Thomas Wentworth, 1st Earl of Strafford

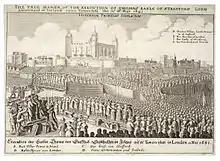
An engraving by Wenceslas Hollar depicting from a distance the execution of Strafford, with significant persons labelled

By late 1640, there was no option but to call a new Parliament. The Long Parliament assembled on 3 November 1640, and Charles immediately summoned Strafford to London, promising that he "should not suffer in his person, honour or fortune". One of Parliament's first actions was to impeach Strafford for "high misdemeanours" regarding his conduct in Ireland. He arrived on 9 November and the next day asked Charles I to forestall his impeachment by accusing the leaders of the popular party of treasonable communications with the Scots. The plan having been betrayed, John Pym immediately took up the impeachment to the House of Lords on 11 November. Strafford came in person to confront his accusers, but was ordered to withdraw and taken into custody. On 25 November his preliminary charge was brought up, whereupon he was sent to the Tower of London, and, on 31 January 1641, the accusations in detail were presented. These were that Strafford had tried to subvert the fundamental laws of the kingdom. Much stress was laid on Strafford's reported words: "You have an army in Ireland you may employ here to reduce "this kingdom"".